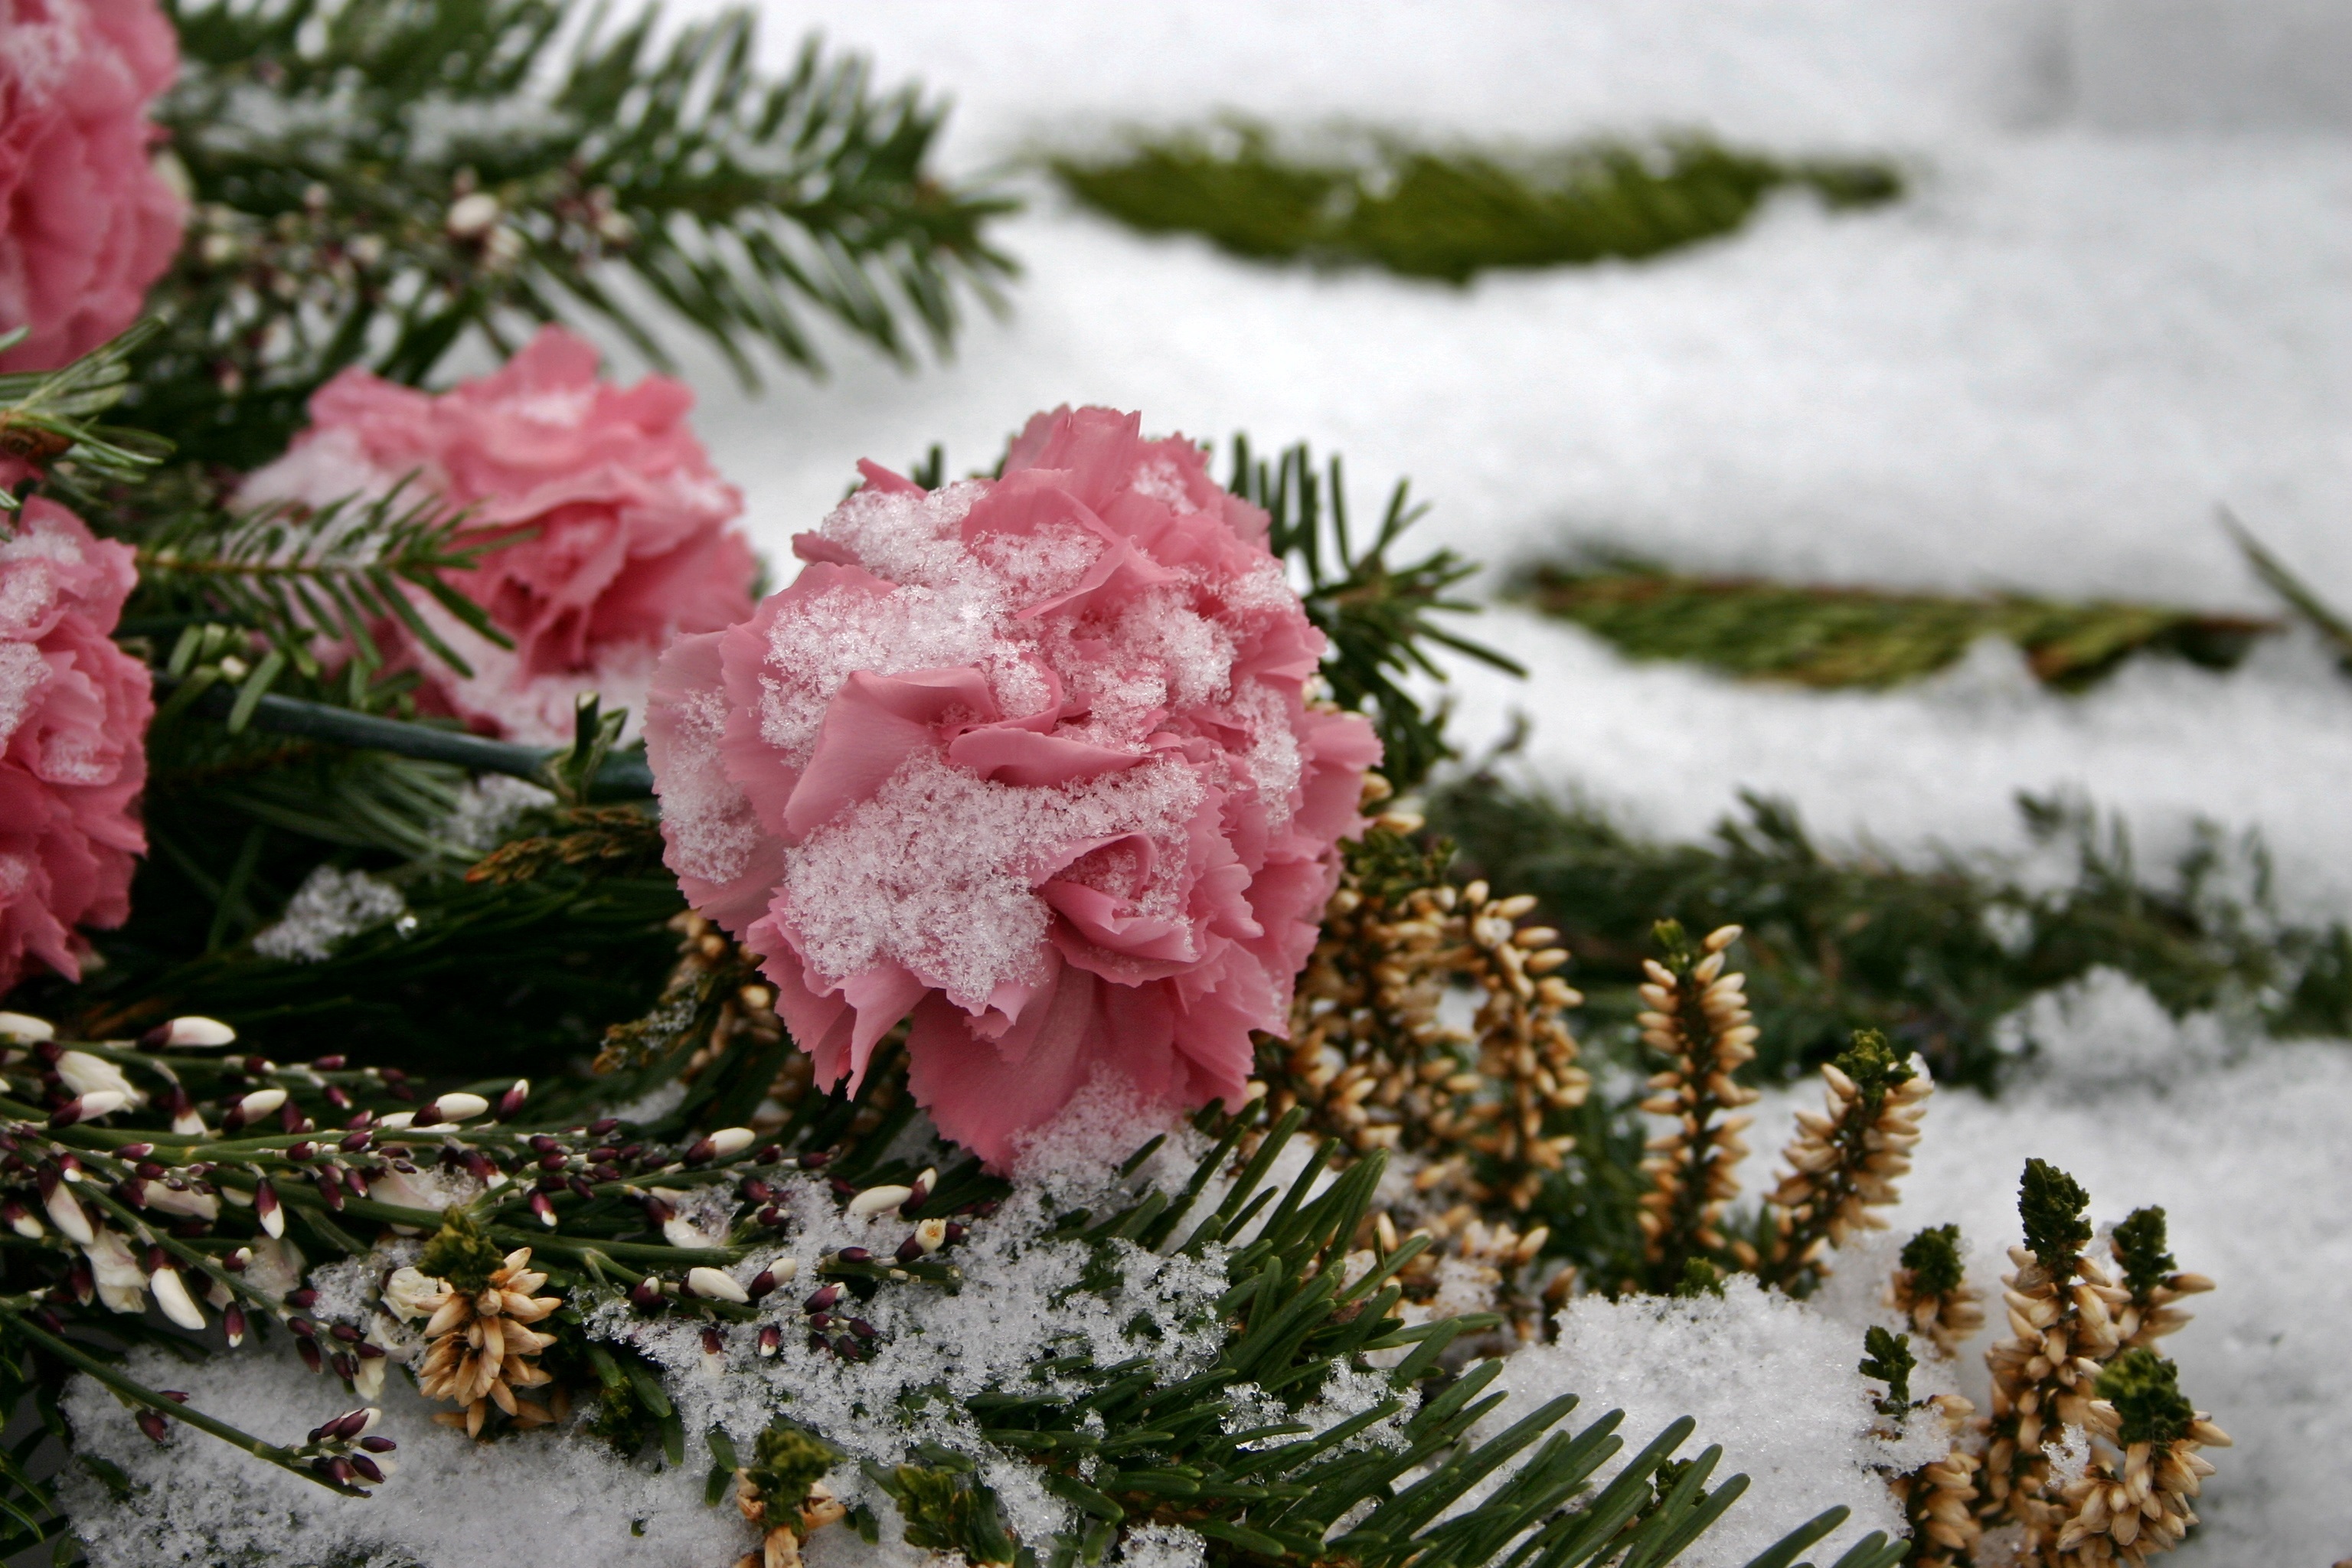
tree, nature, branch, blossom, snow, winter, plant, leaf, flower, bloom, frost, rose, weather, memory, botany, cemetery, tombstone, pink, fir, close, flora, season, grave, shrub, commemorate, tomb, floristry, mourning, macro photography, grabschmuck, flowering plant, woody plant, land plant, cemetery flowers, cemetery jewelry